Canada jay

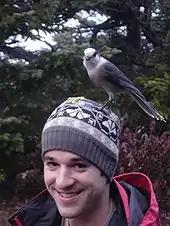
A bold Canada jay, typical of those individuals accustomed to humans

Found throughout Canada, the bird is popularly known by several colloquial names. One is "whisky jack", a variation on the name of Wisakedjak, a benevolent trickster and cultural hero in Cree, Algonquin, and Menominee mythologies. Alternate spellings for this name include "wesakechak", "wiskedjak", "whiskachon", and "wisakadjak". The Tlingit people of northwestern North America know it as "kooyéix" or "taatl'eeshdéi", "camp robber". According to the Mi'kmaq of Nova Scotia, the star Eta Ursae Majoris in the night sky was a Canada jay, "Mikjaqoqwej". In "anishinaabemowin", or the Ojibwe language, the bird is known as "gwiingwiishi". "... the whisky jack is revered by indigenous peoples as an omen of good fortune and a warning of danger. Niigaanwewidam Sinclair, an associate professor and acting head of the department of native studies at the University of Manitoba, explained why the mischievous yet wise grey jay is important to the Anishinaabe people. "To my people, the Anishinaabe, she is Gwiingwiishi", Sinclair said in a post published by Canadian Geographic magazine. "Gwiingwiishi is a great, wise teacher, and there is an old story that tells of her abilities to give gifts... Her lesson? That it is only in our bravery, resilience and commitments to one another that we can find growth", Sinclair said.